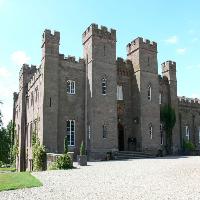
Weather: sun or clear